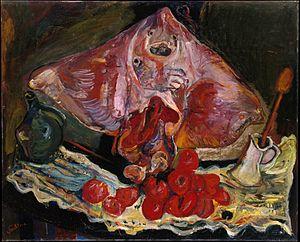
Chaïm Soutine est un peintre juif russe émigré en France, né en 1893 ou 1894 dans le village de Smilovitchi, à cette époque dans l'Empire russe, et mort à Paris le 9 août 1943.